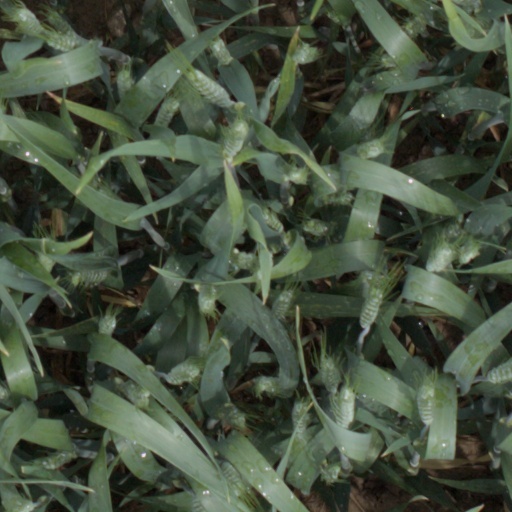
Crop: wheat